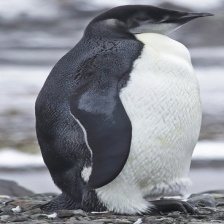
Species: EMPEROR PENGUIN
Scientific name: APTENODYTES FORSTERI
ImageNet parent category: king_penguin